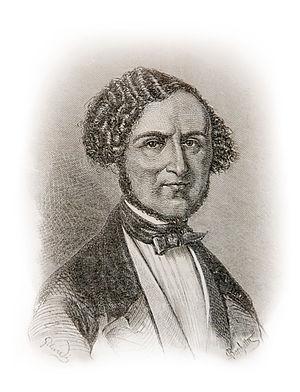
Macedonio Melloni, est un physicien et patriote italien.